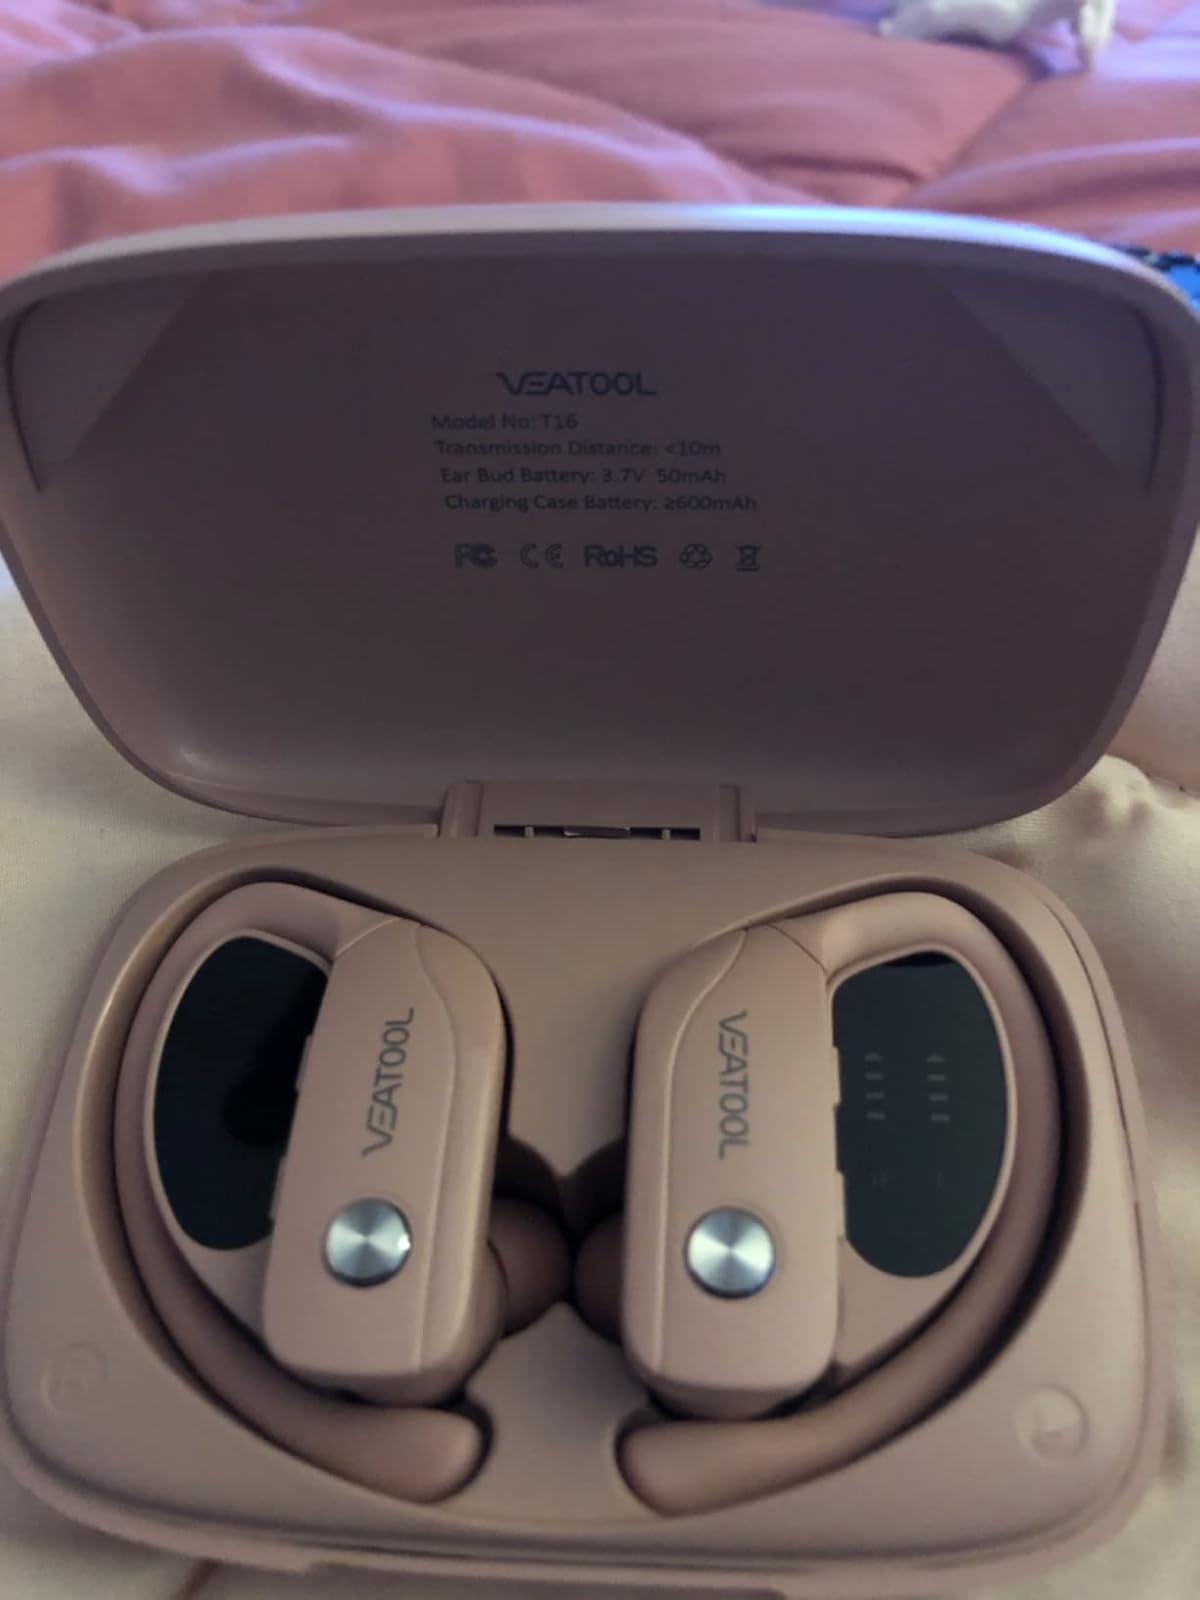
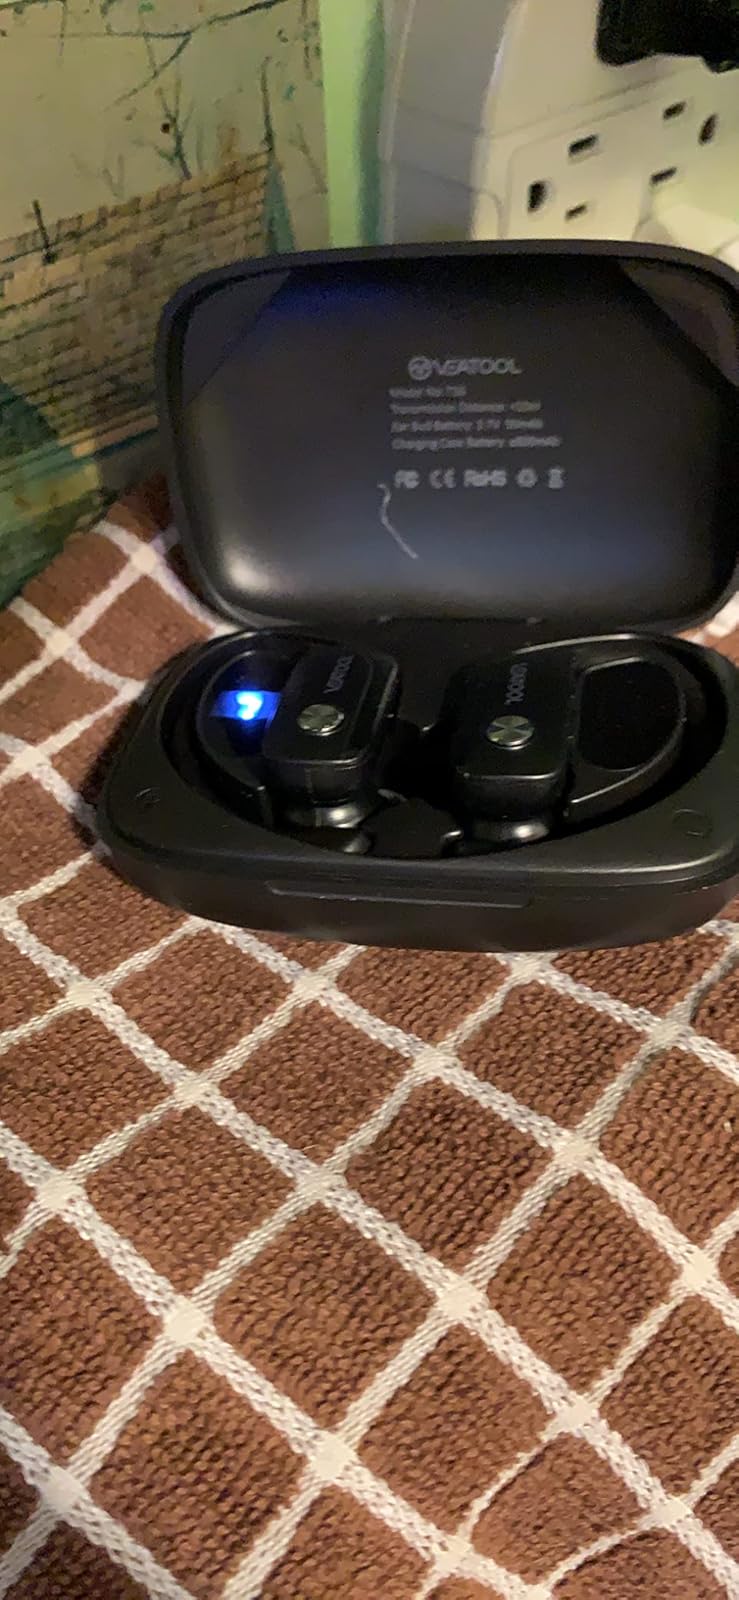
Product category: earbuds
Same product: no